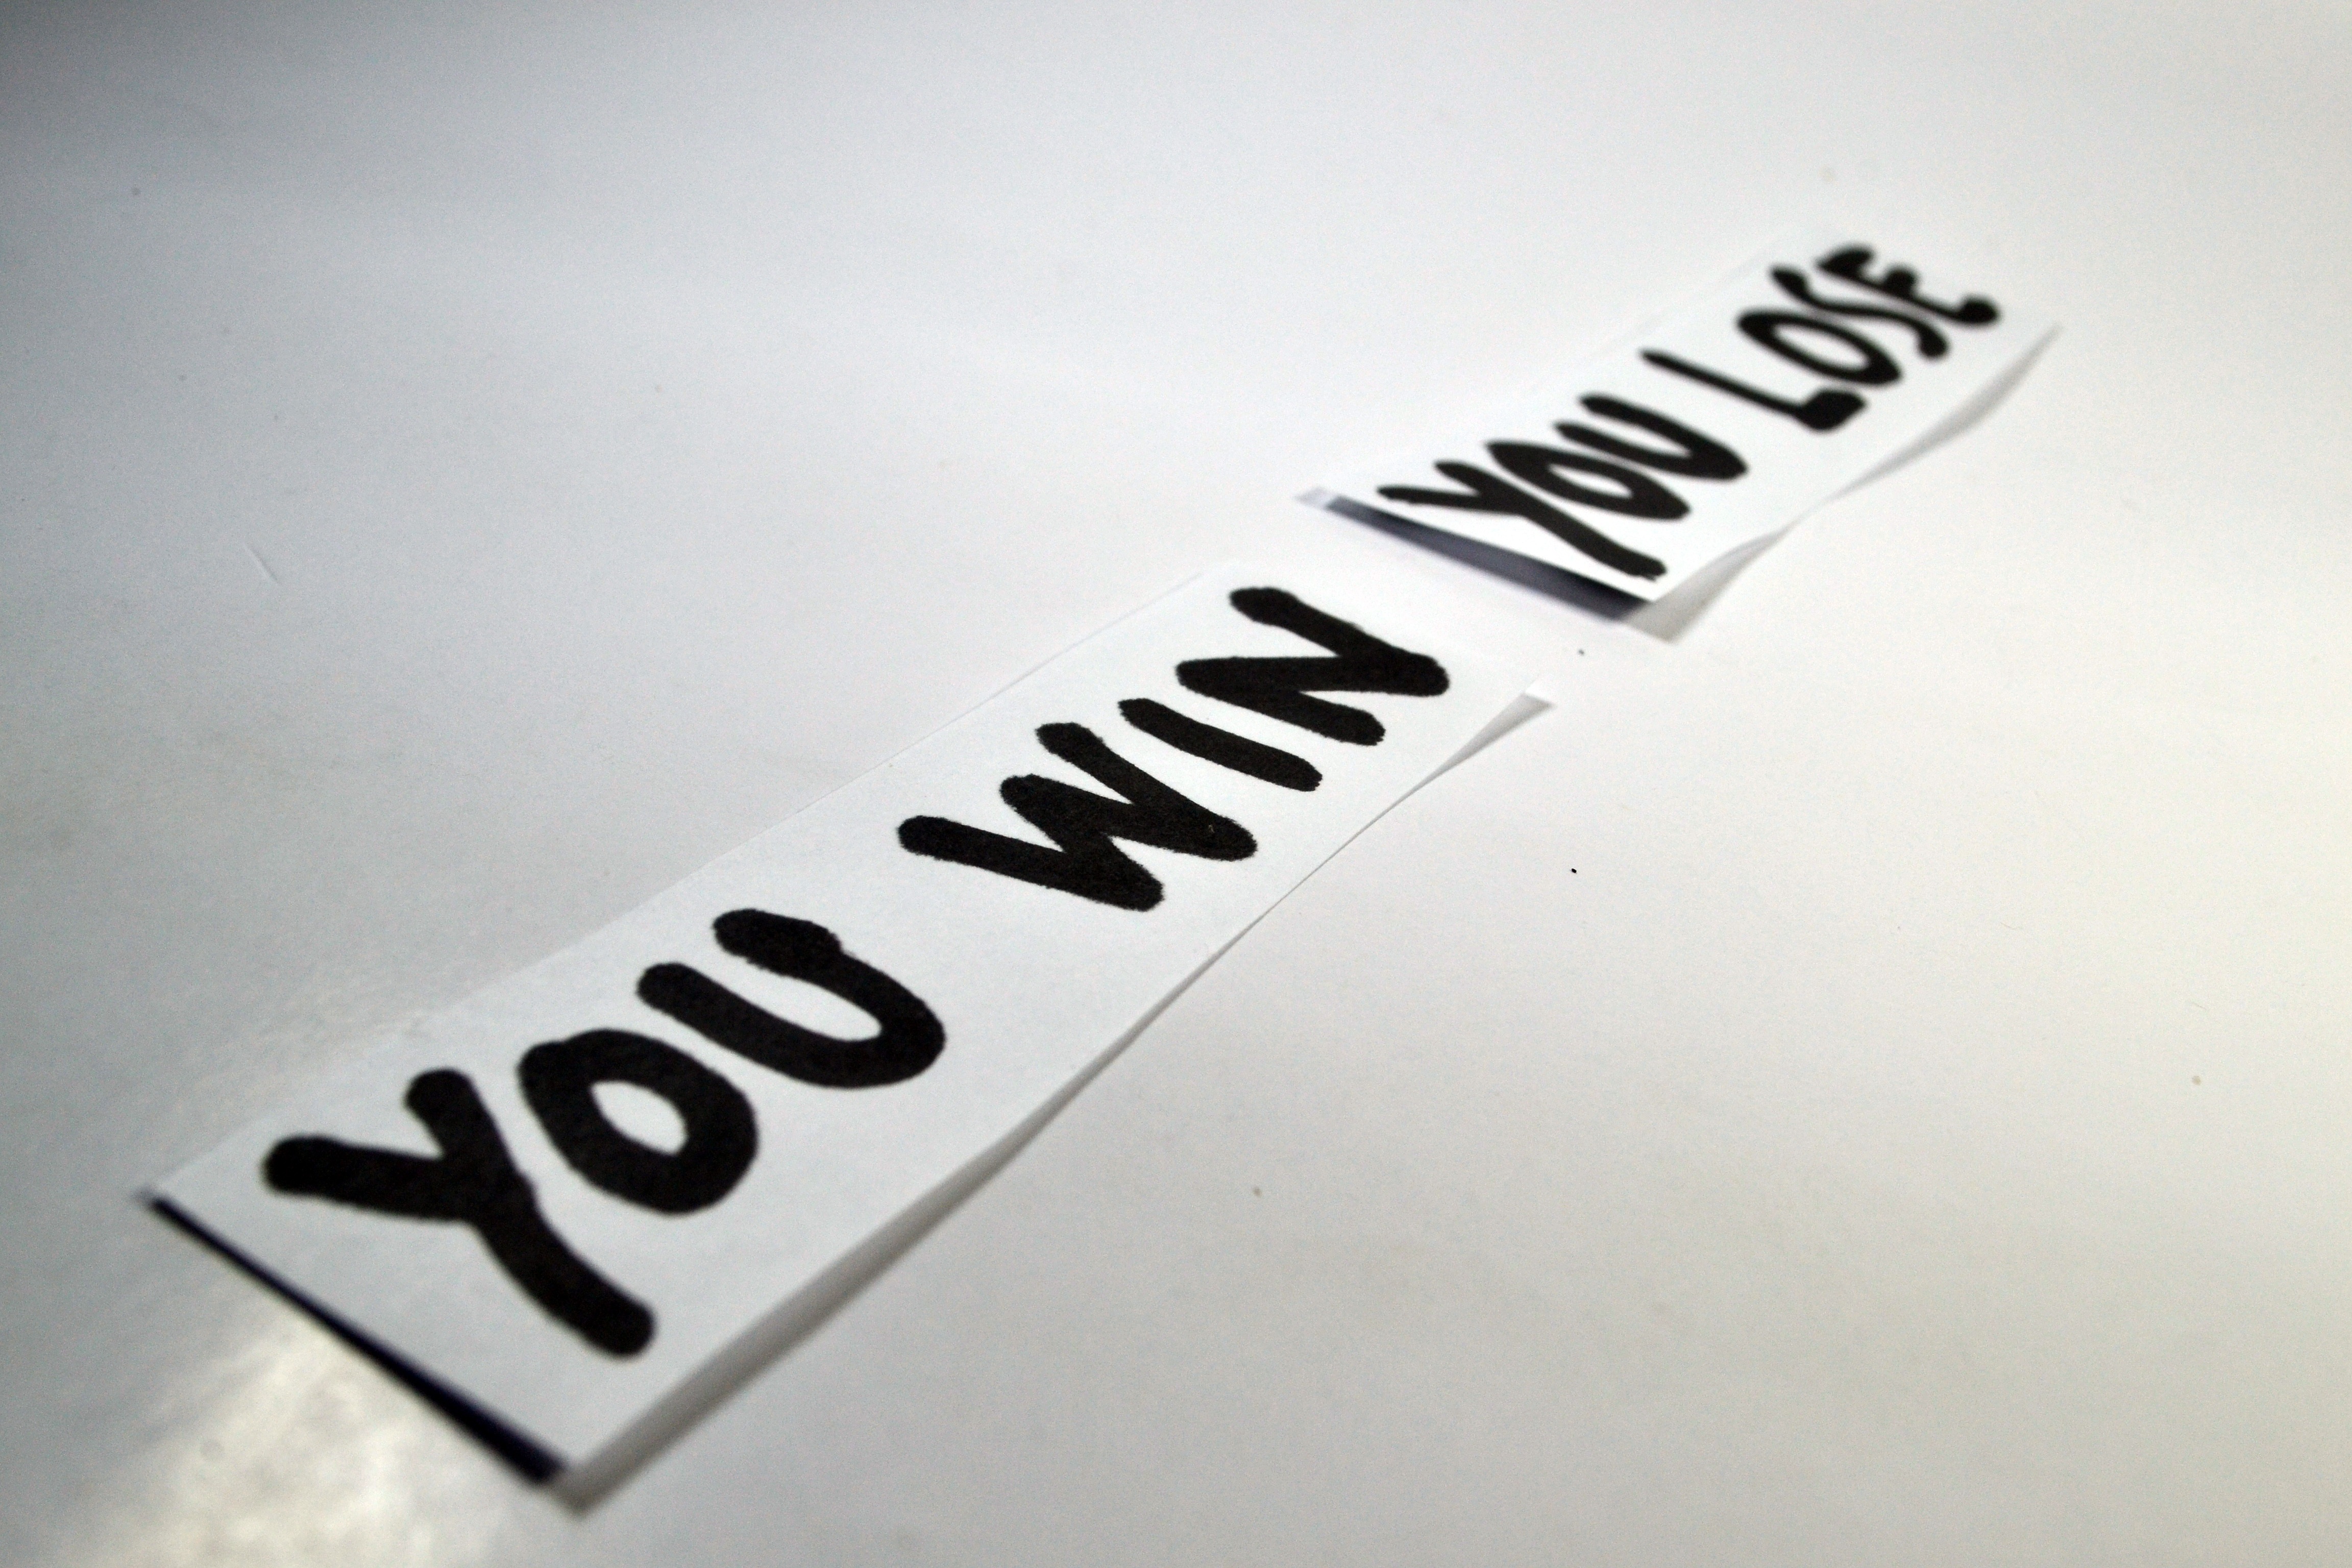
writing, paper, note, write, motivation, brand, font, logo, message, inspiration, calligraphy, opposite, win, winning, lose, losing, antonym, you win, you lose